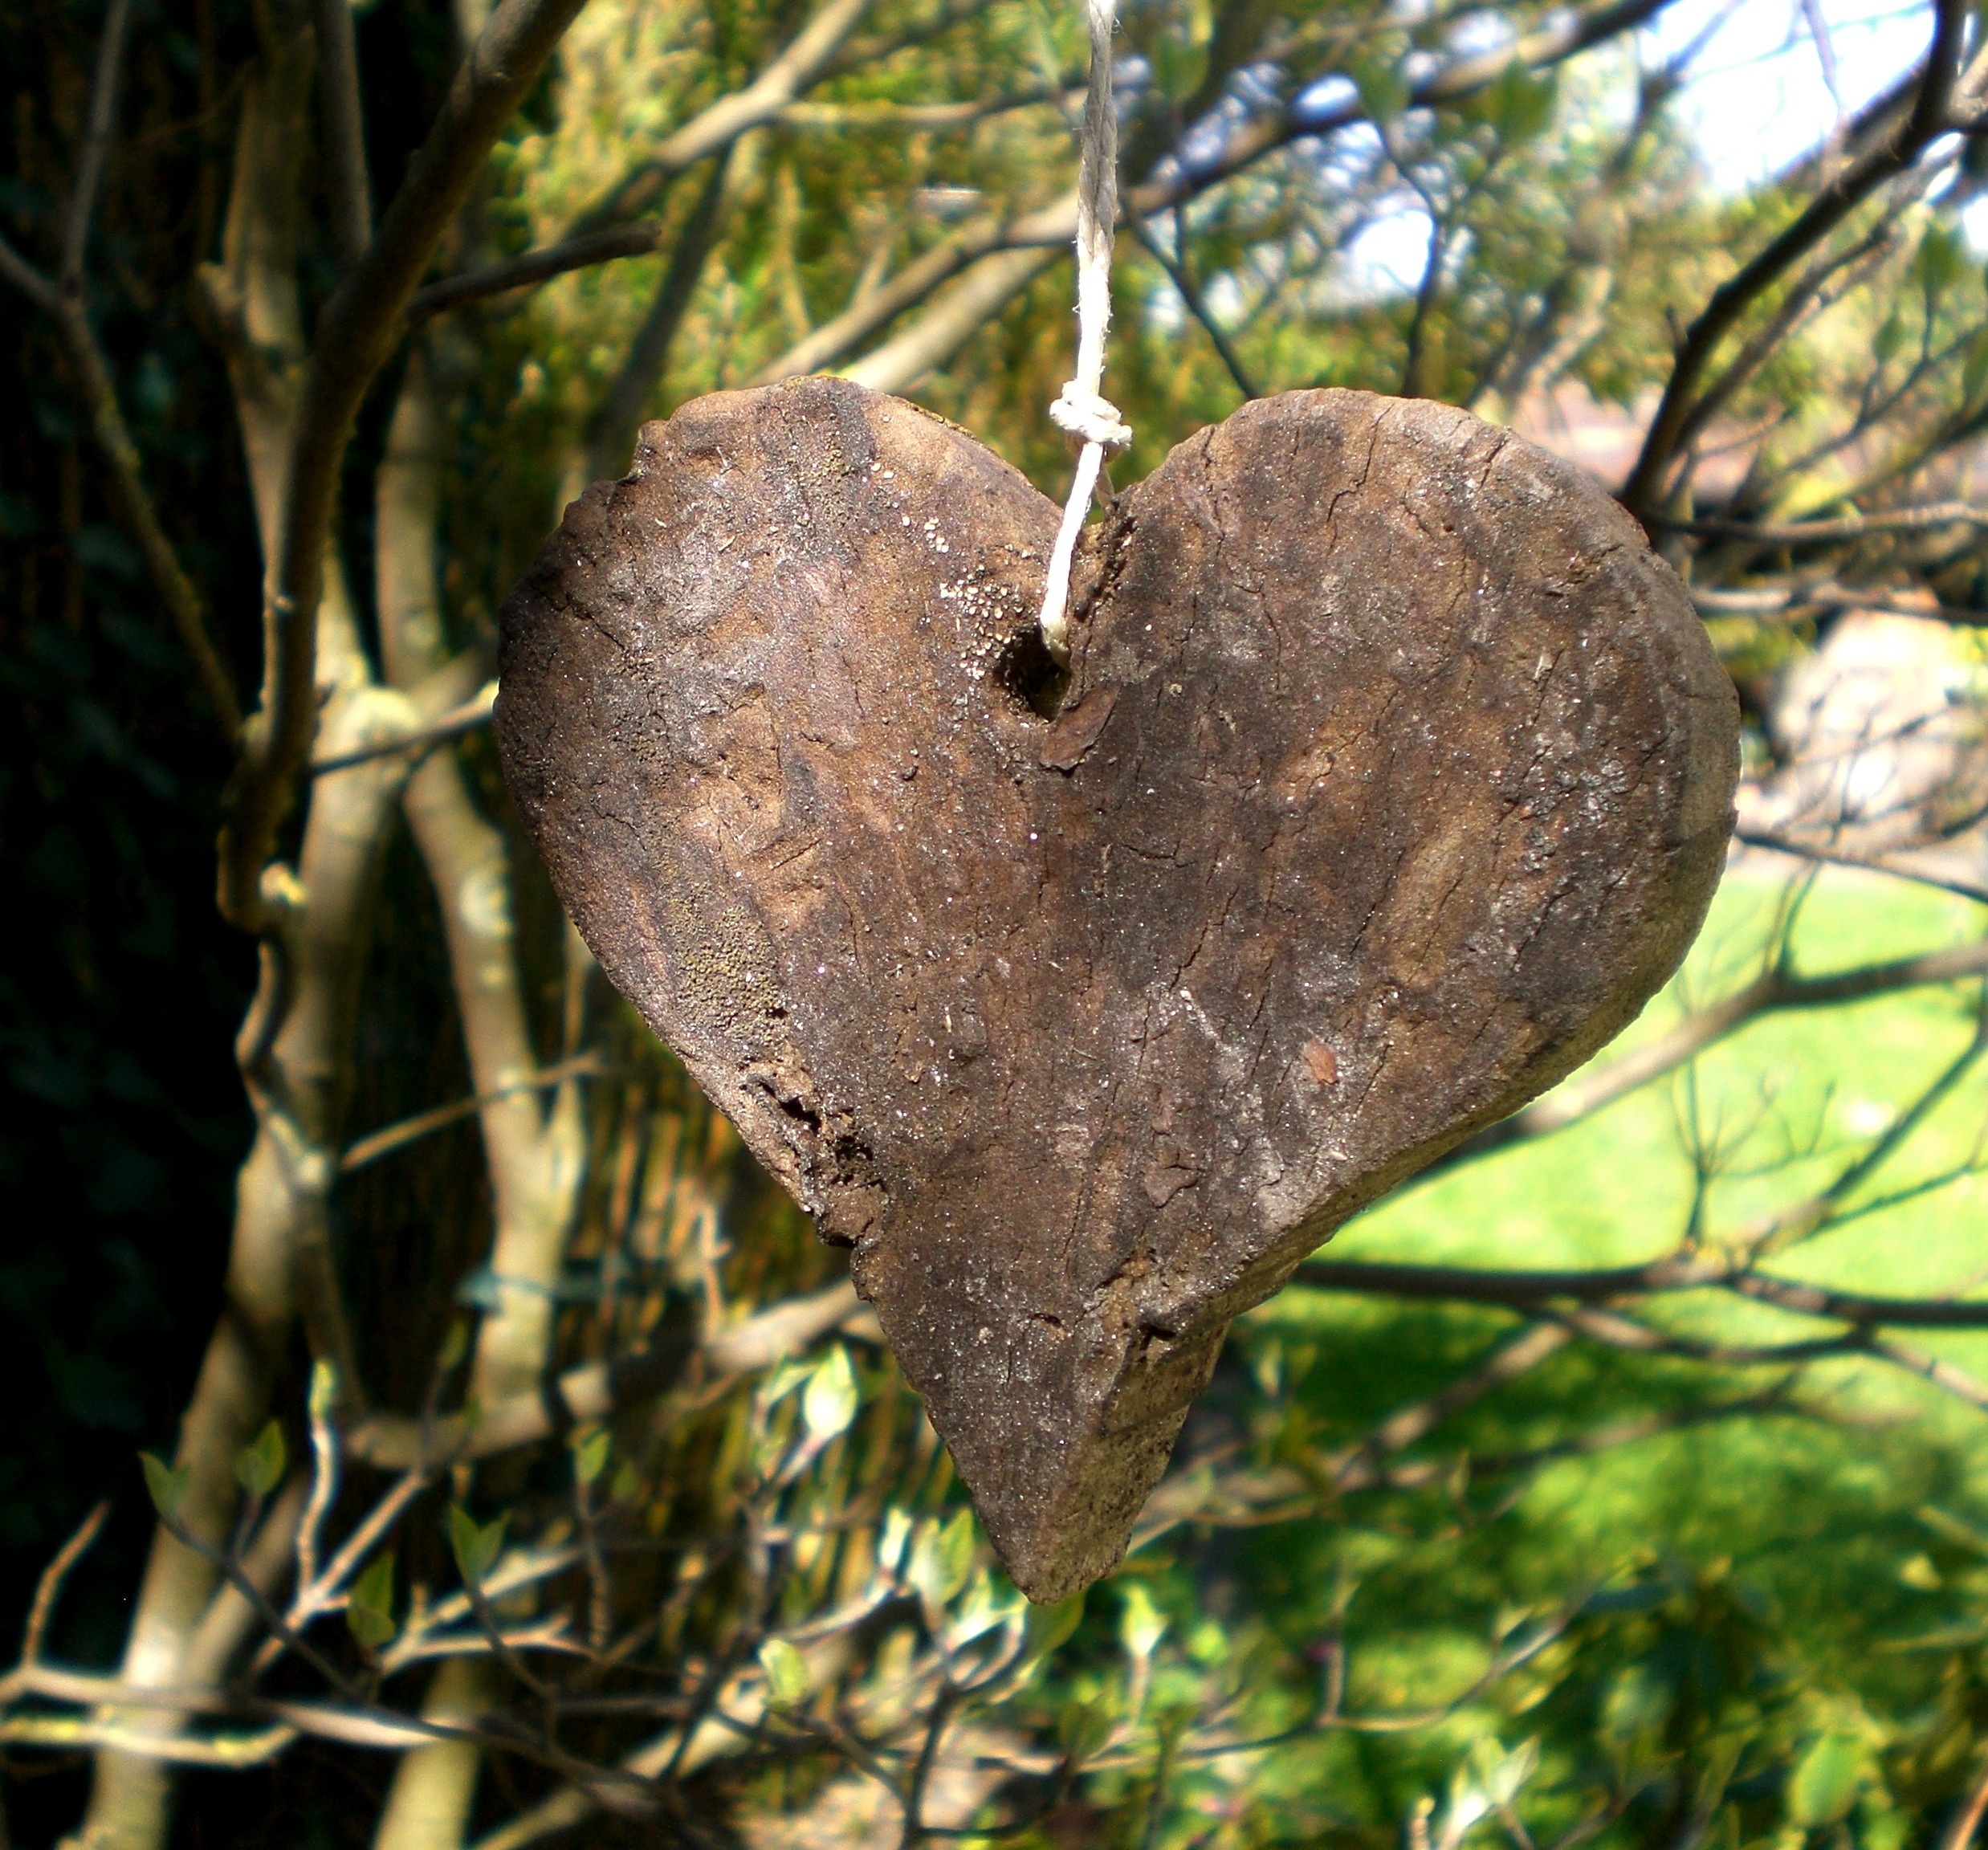
tree, nature, forest, branch, wood, leaf, flower, trunk, wildlife, love, heart, symbol, produce, autumn, flora, fauna, fungus, affection, carved, carving, woodland, wooden heart, woody plant, agaricomycetes, penny bun